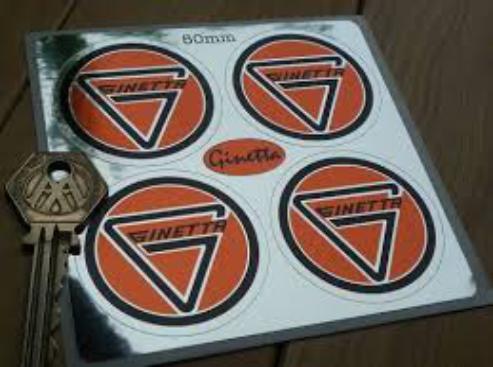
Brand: ginetta
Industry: Transportation